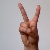
The image shows a hand gesture representing the letter 'V' in Indian Sign Language.